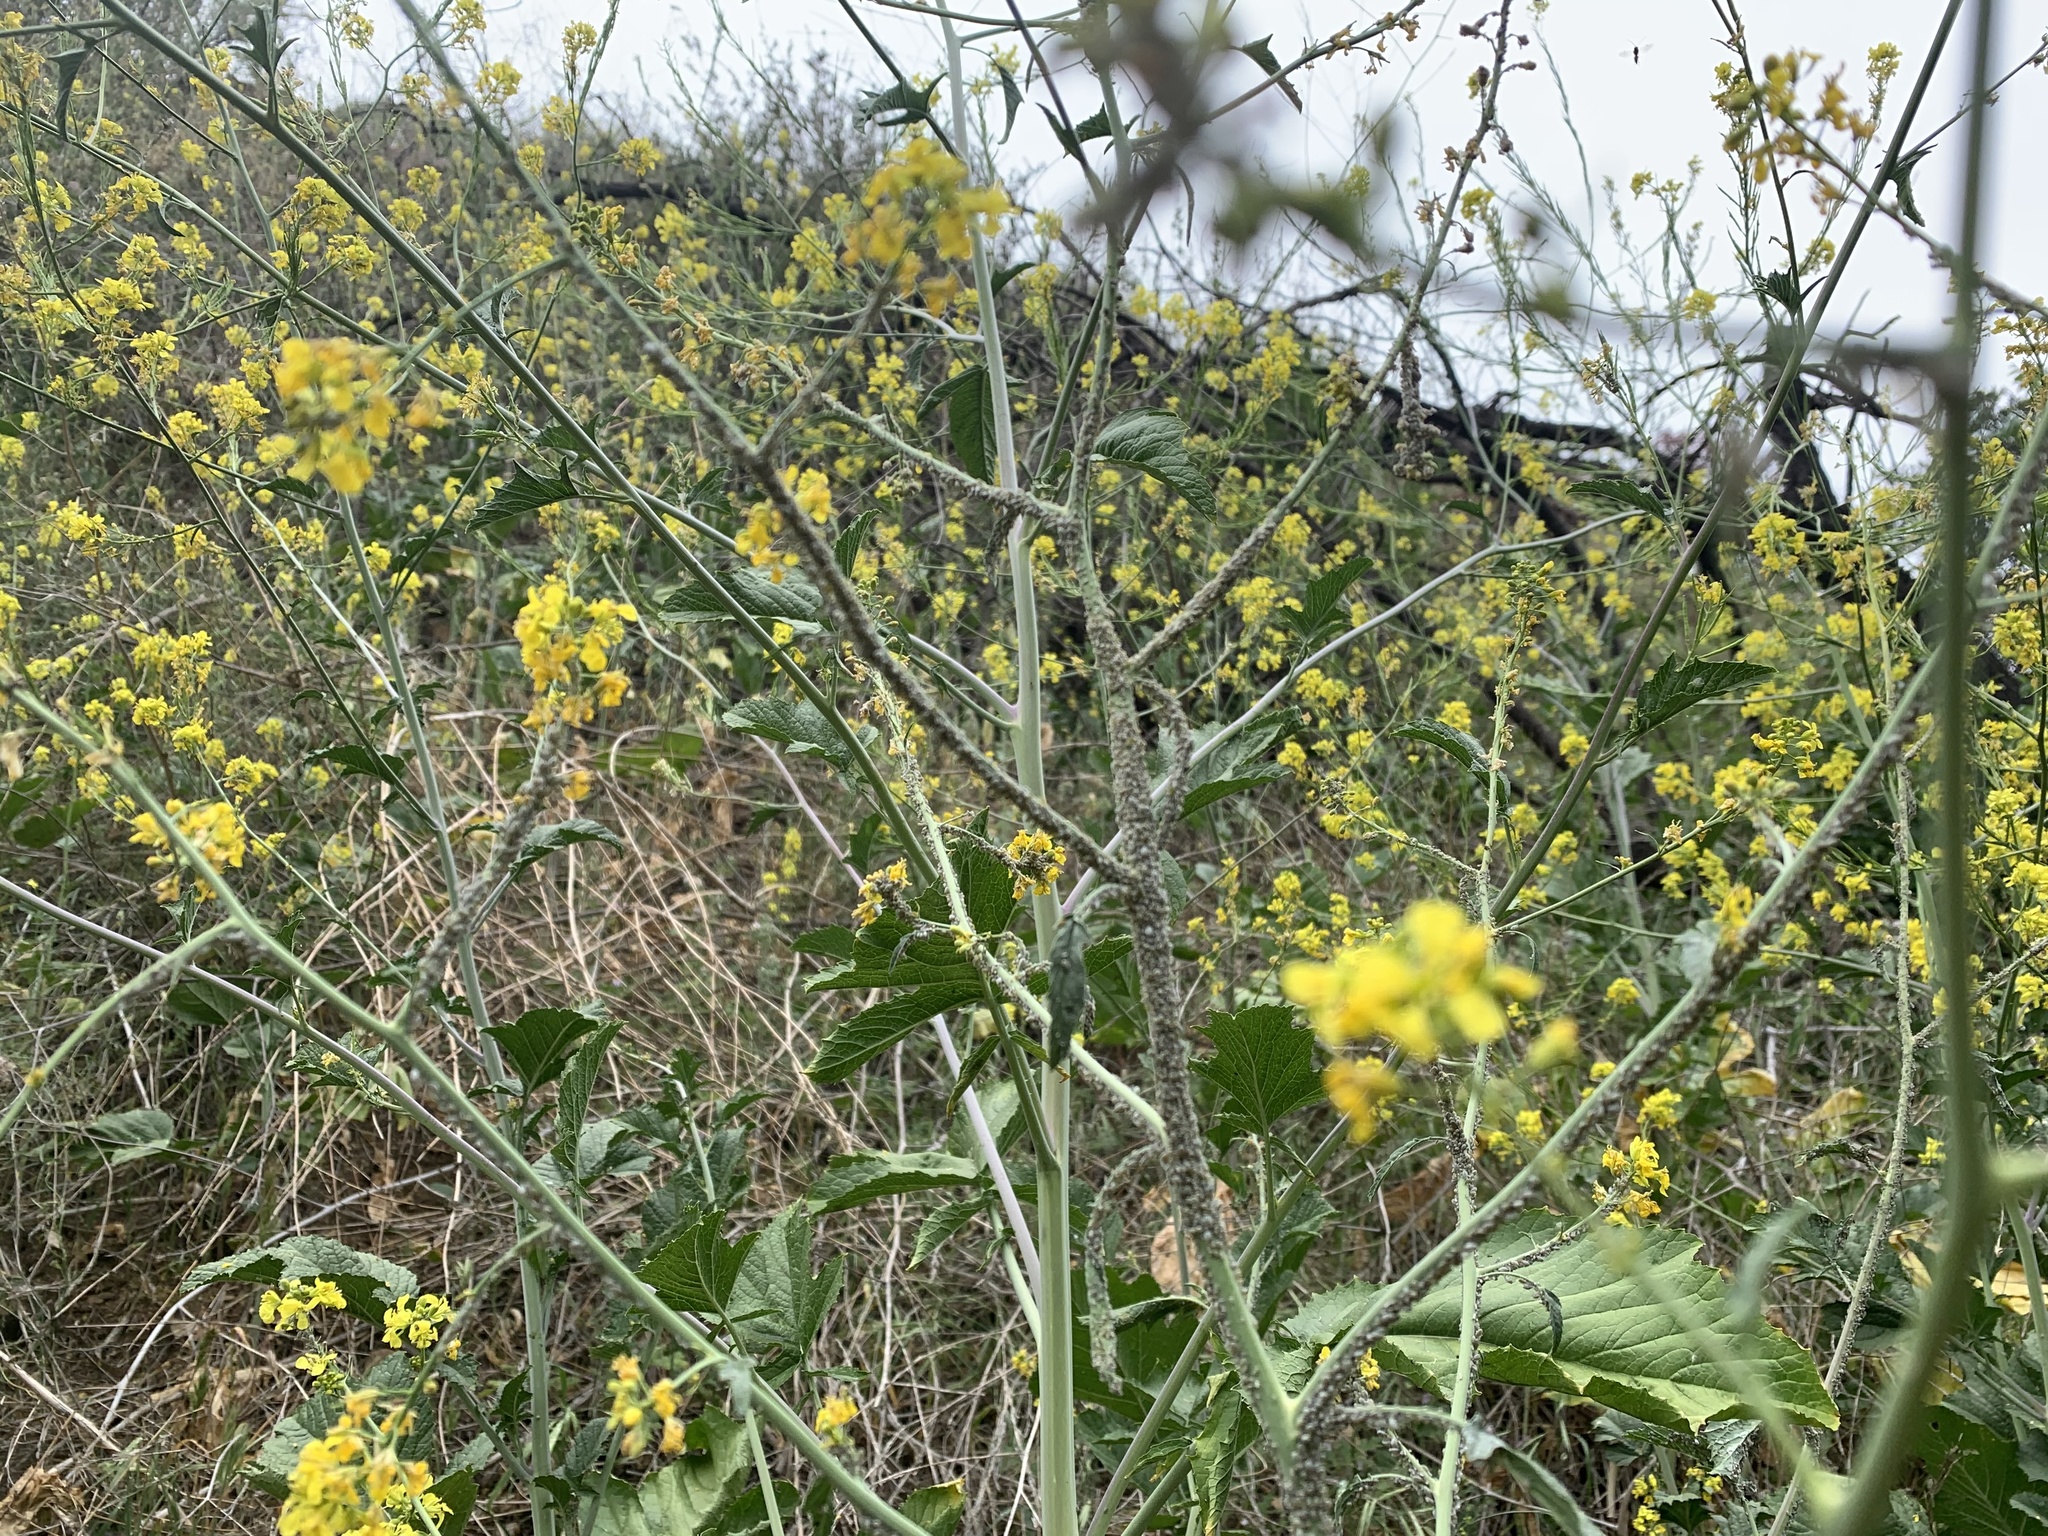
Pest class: cabbage_aphid